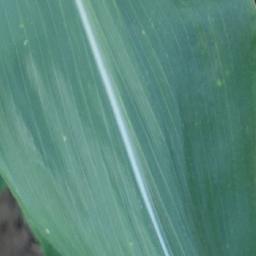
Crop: corn
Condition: (maize)_healthy